Impersonator

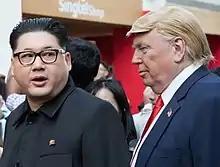
Impersonators of Kim Jong-un (Howard X) and Donald Trump (Dennis Alan) during the 2018 North Korea–United States Singapore Summit

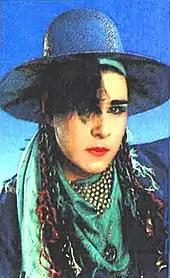
Patrick Knight as Boy George

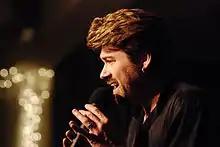
An impersonator of George Michael

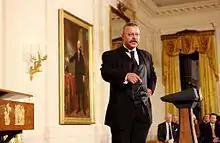
Theodore Roosevelt impersonator Joe Wiegand performs 27 October 2008 in the East Room of the White House, during a celebration of Roosevelt's 150th birthday.

An impersonator is someone who imitates or copies the behavior or actions of another. There are many reasons for impersonating someone: